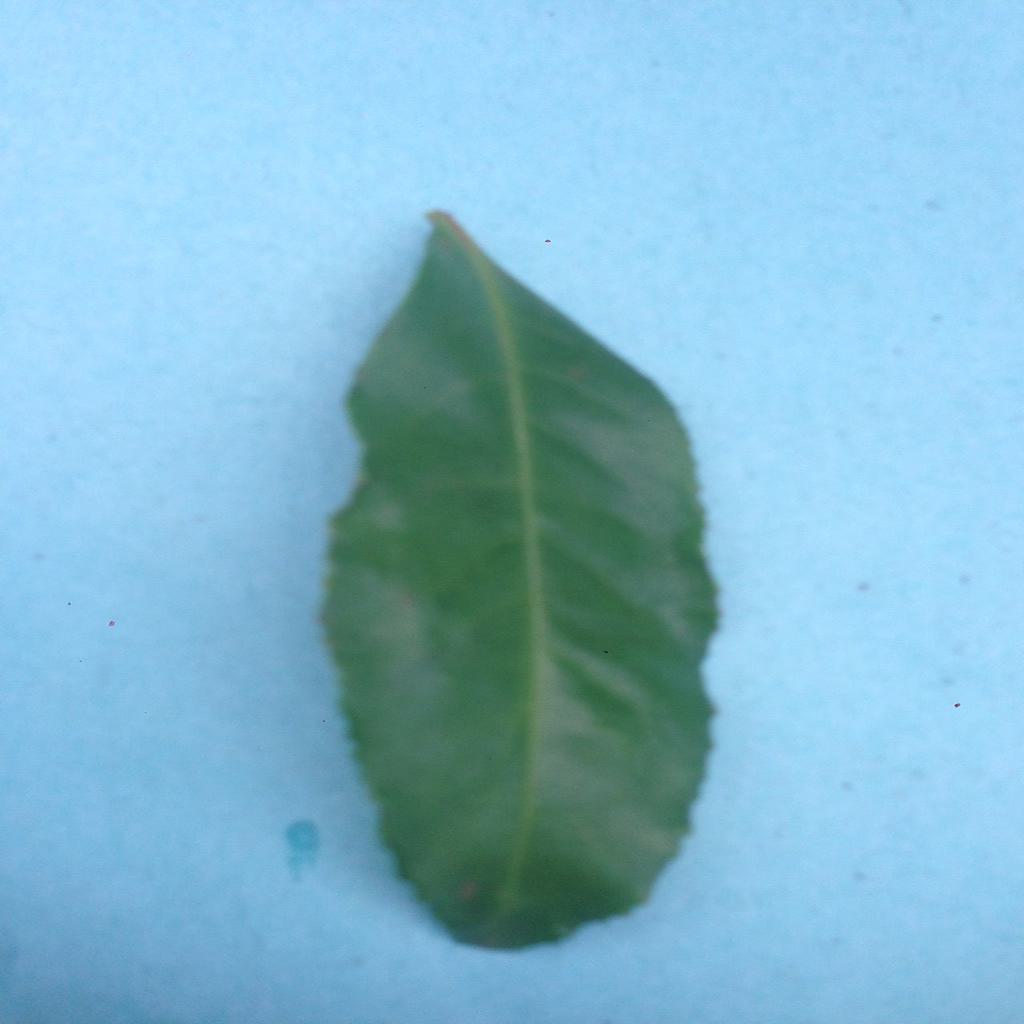
Label: Healthy